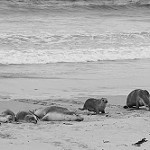
Label: B & W